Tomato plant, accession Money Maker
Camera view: tilt-top (135 deg); turntable rotation: 90 degrees
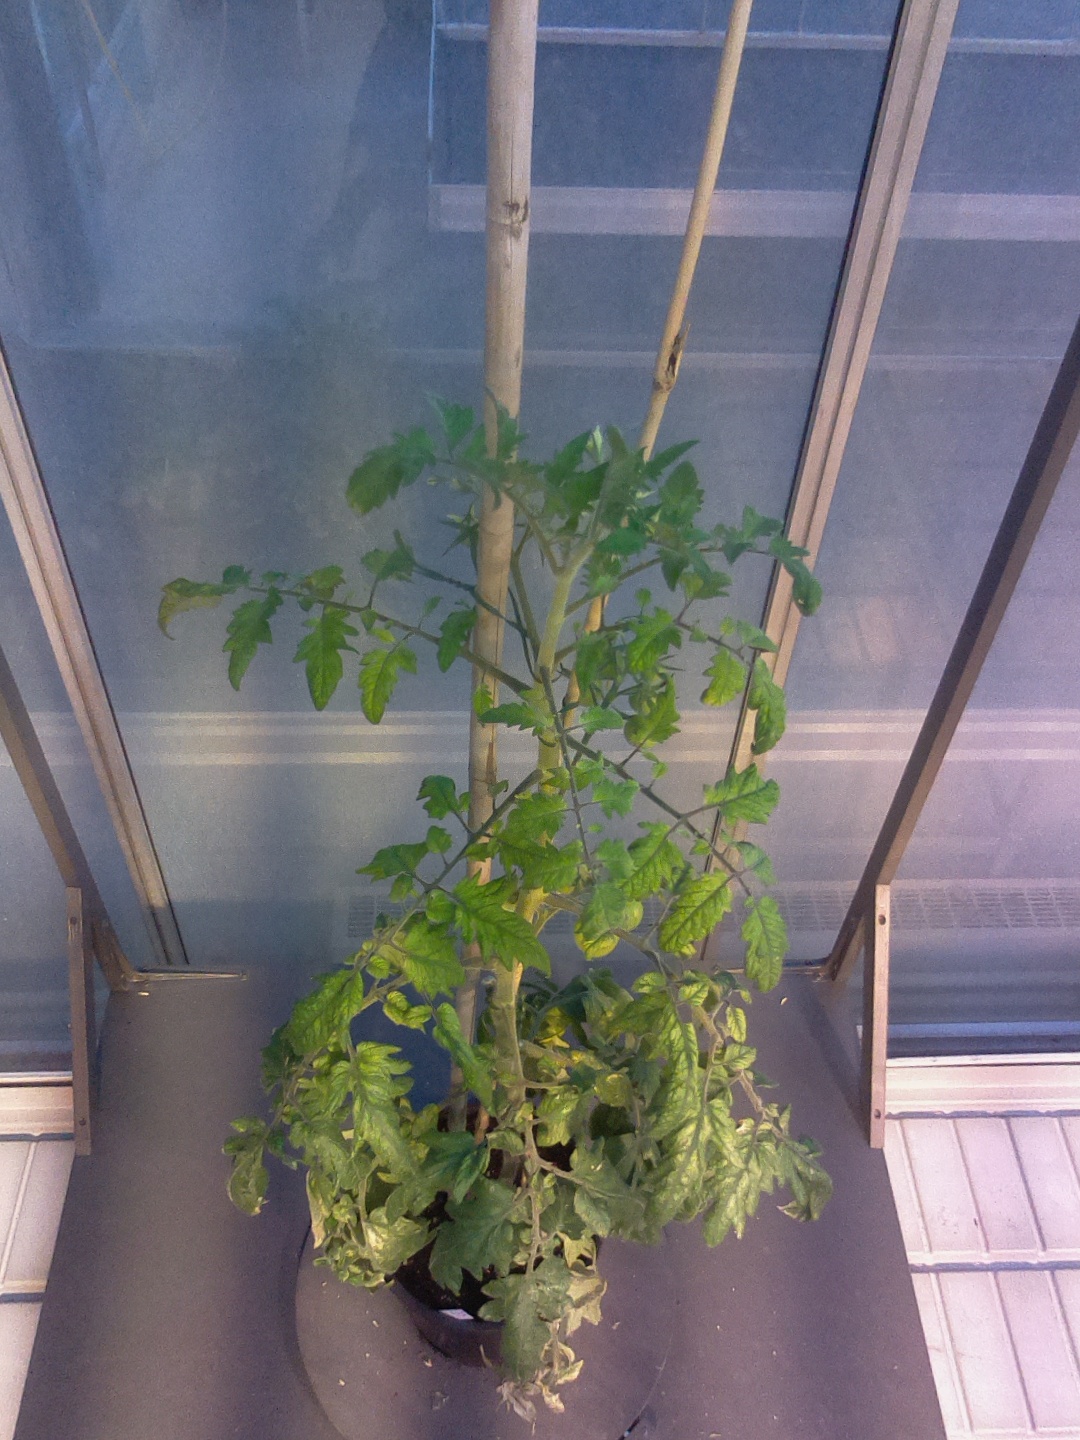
BBCH growth stage 73: 30%-40% of final fruit size